2019 Daytona 500

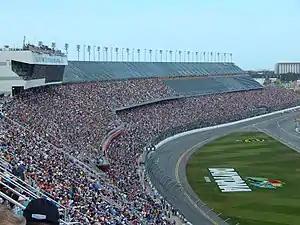
Daytona International Speedway, the track where the race was held

Daytona International Speedway is one of two superspeedways to hold NASCAR races, the other being Talladega Superspeedway. The standard track at Daytona International Speedway is a four-turn superspeedway that is long. The track's turns are banked at 31 degrees, while the front stretch, the location of the finish line, is banked at 18 degrees.